University of Toyama

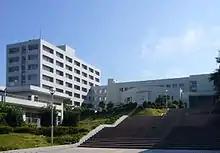
Sugitani Campus

The University of Toyama is located in the cities of Toyama and Takaoka in Toyama Prefecture, Japan. It was formed in October 2005 by combining Toyama University, Toyama Medical and Pharmaceutical University, and Takaoka National College. The origin of Toyama University is Nikawa Teachers College founded in 1875. The University of Toyama has three campuses: Gofuku, Sugitani and Takaoka. It consists of eight faculties, six graduate schools, laboratories, a hospital, libraries, and 18 institutes. It has about 9,300 students (including 300 international students).